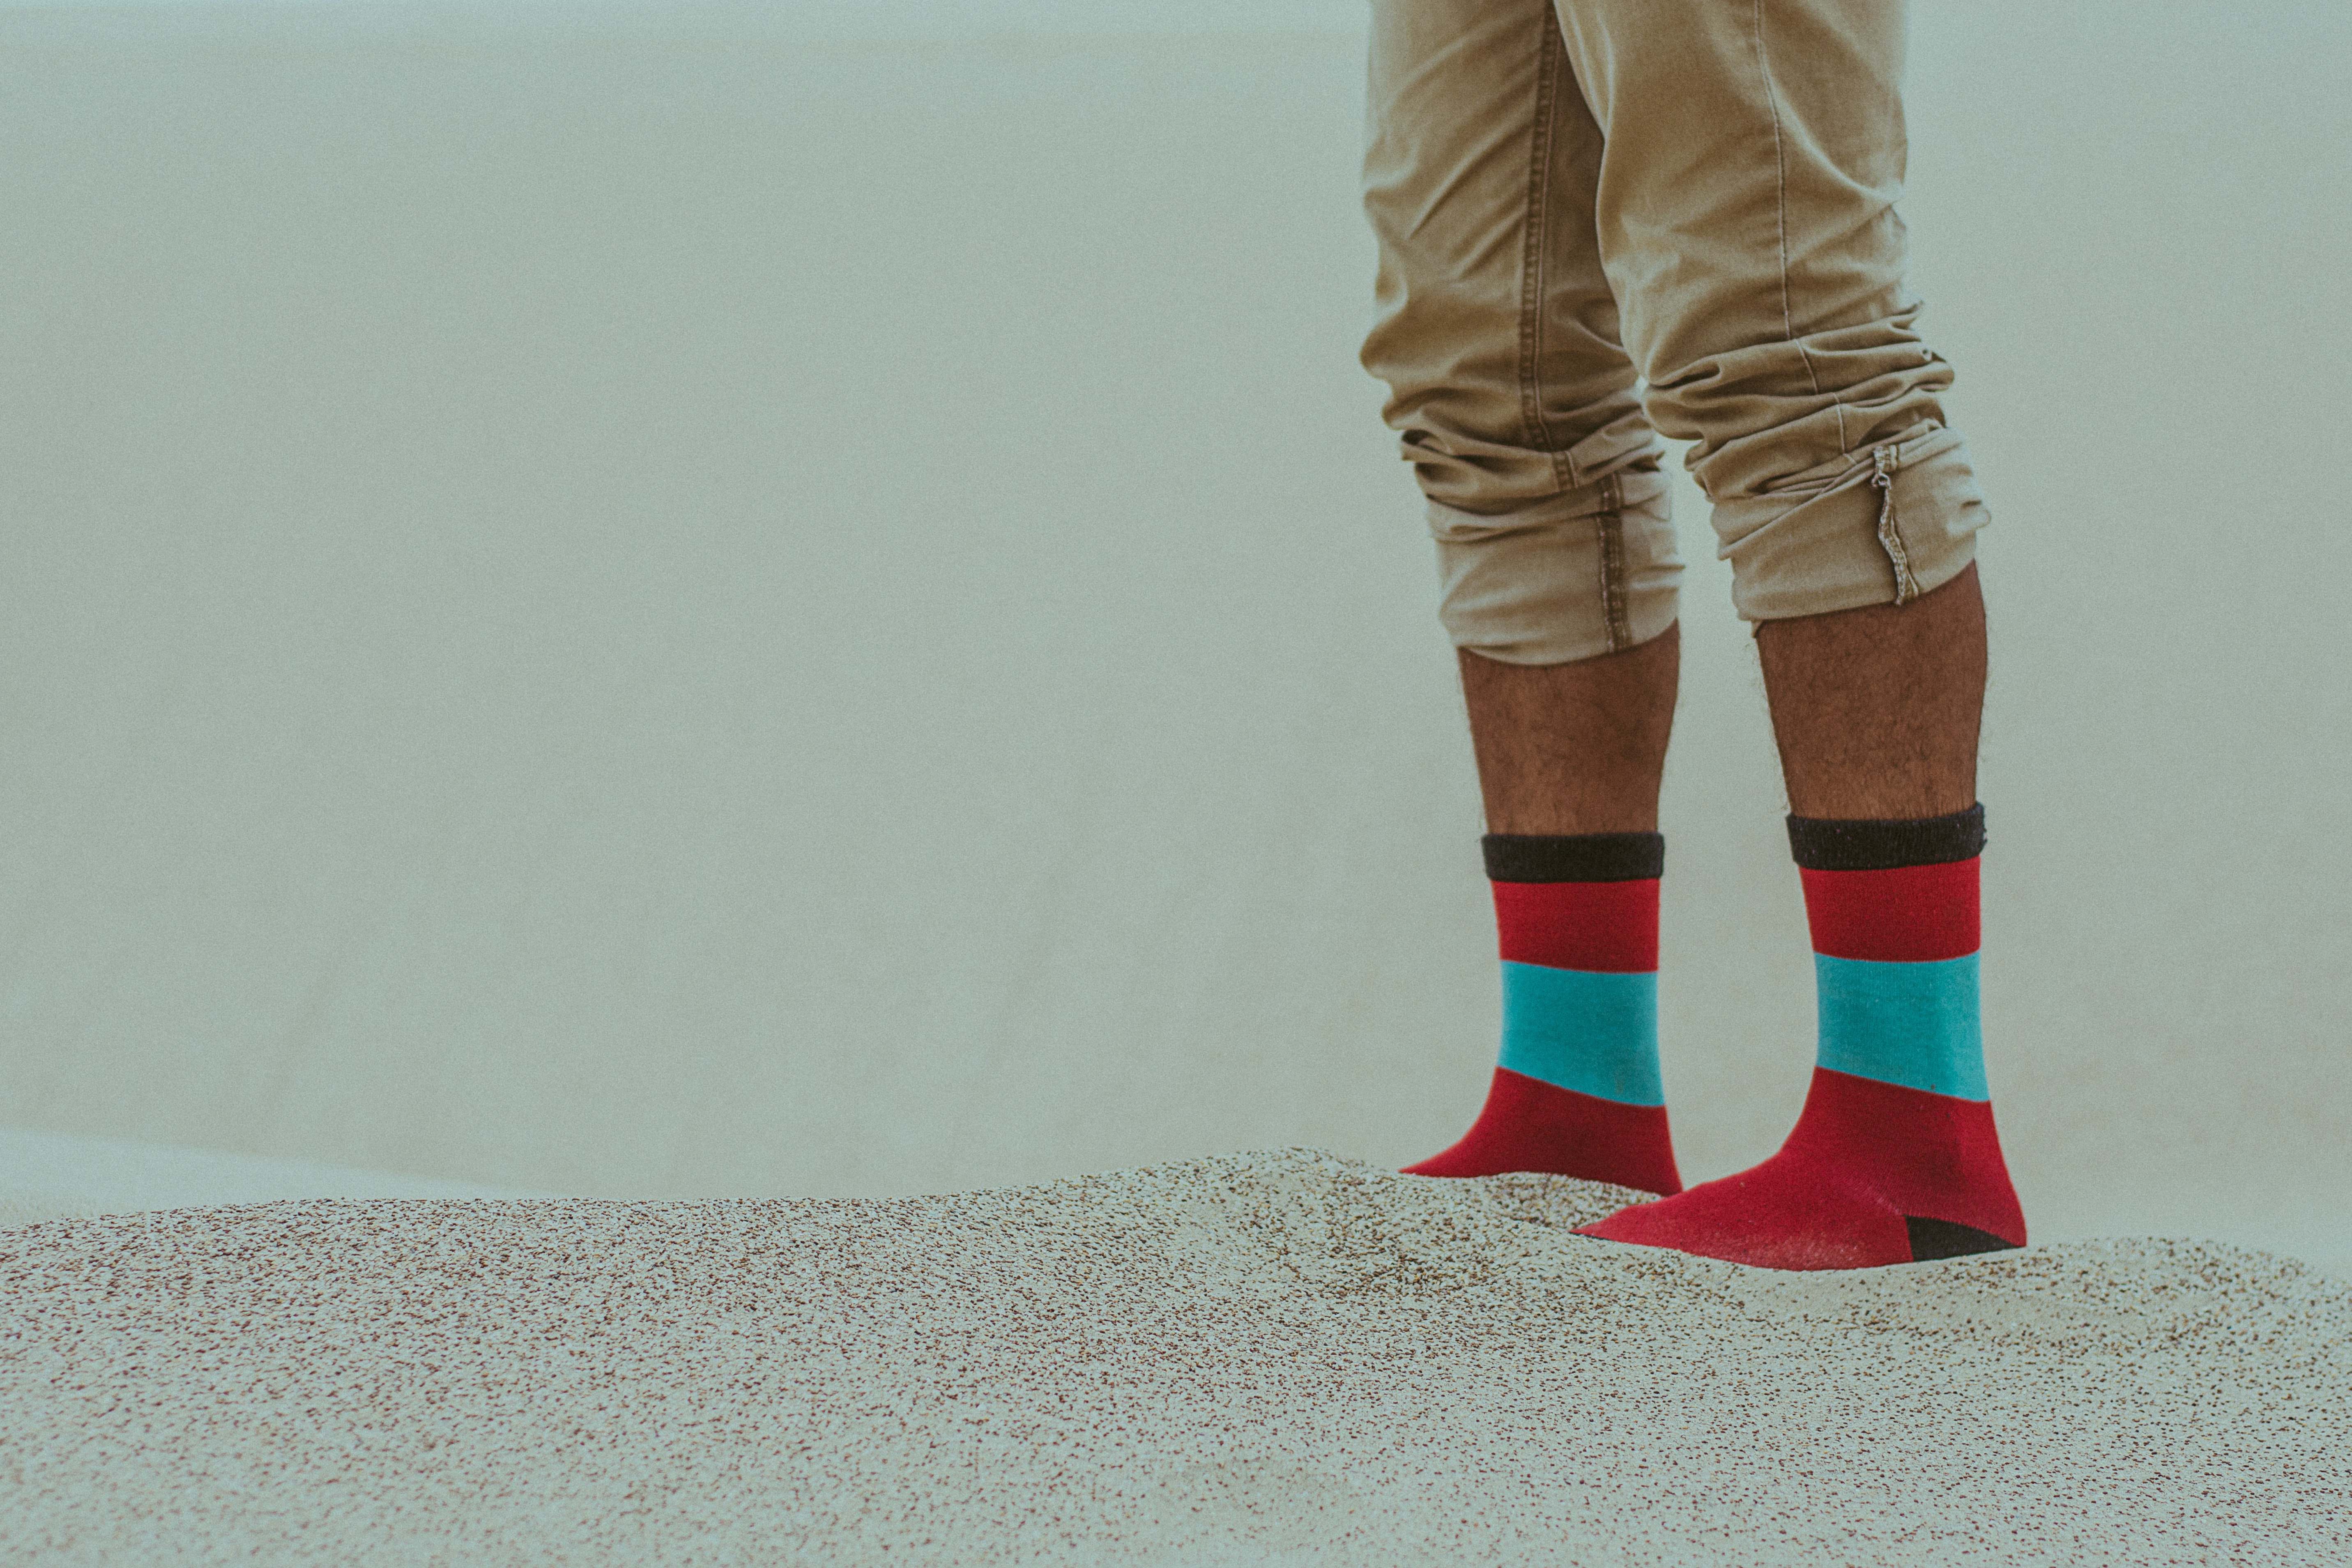
white, red, human leg, blue, sock, footwear, leg, ankle, joint, knee, standing, shoe, calf, fashion, human body, beige, textile, foot, sportswear, boot, thigh, trousers, fashion accessory